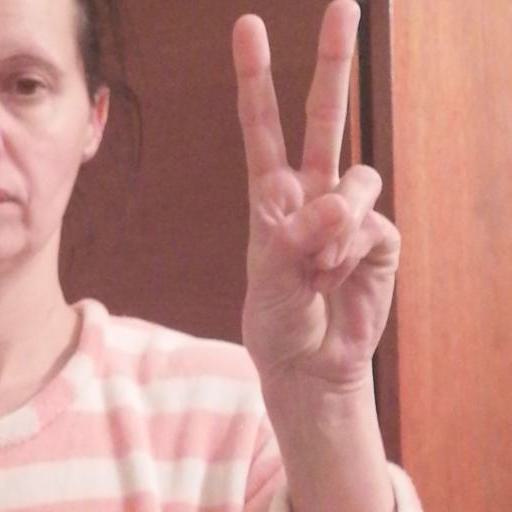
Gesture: peace